Music of Canada

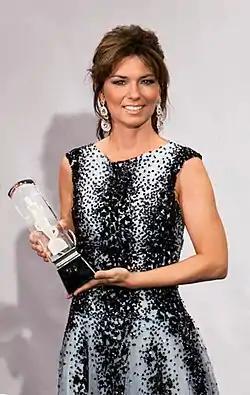
Shania Twain holding her 2011 Juno Award

In 2007, Canada joined the controversial Anti-Counterfeiting Trade Agreement talks, whose outcome will have a significant impact on the Canadian music industry. In 2010 Canada introduced new copyright legislation. The amended law makes hacking digital locks illegal, but enshrine into law the ability of purchasers to record and copy music from a CD to portable devices.